Volkswagen Lupo

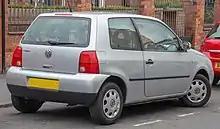
Rear view

The Lupo was introduced in October 1998, to fill the void at the bottom of the Volkswagen model range caused by the increasing size and weight of the Polo. The right-hand-drive version for the UK market was launched in the spring of 1999. In Japan, two models with petrol 4-valve 1.4L and 4-speed automatic with lock-up on the 4th were launched on 11 July 2001.